Le 66

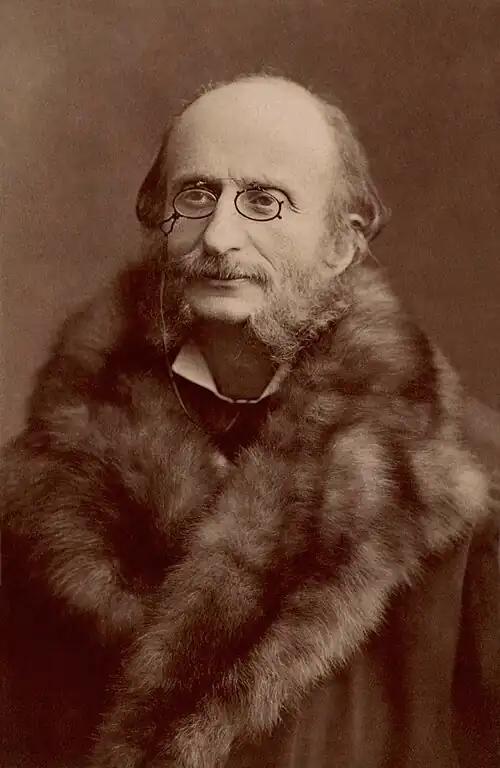
Jacques Offenbach by Nadar, c. 1860s

Le 66 is an opérette in one act of 1856 with music by Jacques Offenbach. The French libretto was by Auguste Pittaud de Forges and Laurencin (Paul Aimé Chapelle). Kurt Gänzl describes the work as "in the rustic vein of "Le violoneux" and "Le mariage aux lanternes"".